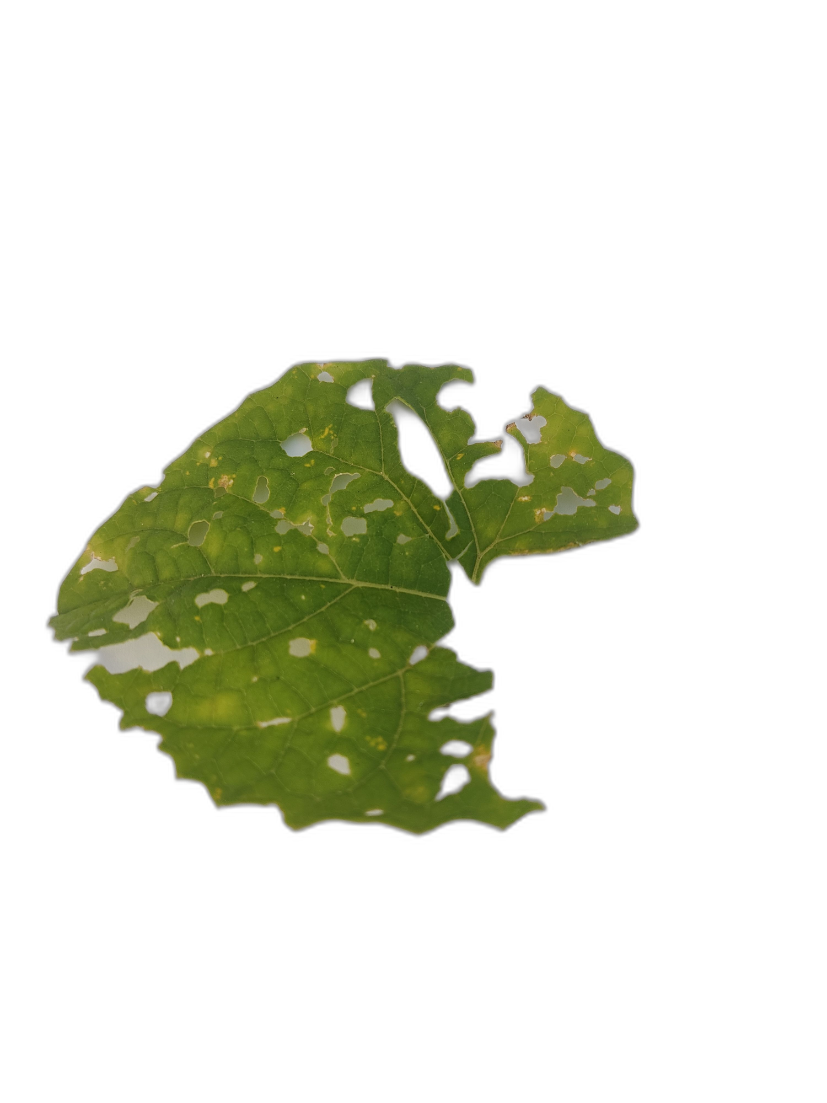
Crop: Zucchini
Label: Xanthomonas_Leaf_Spot